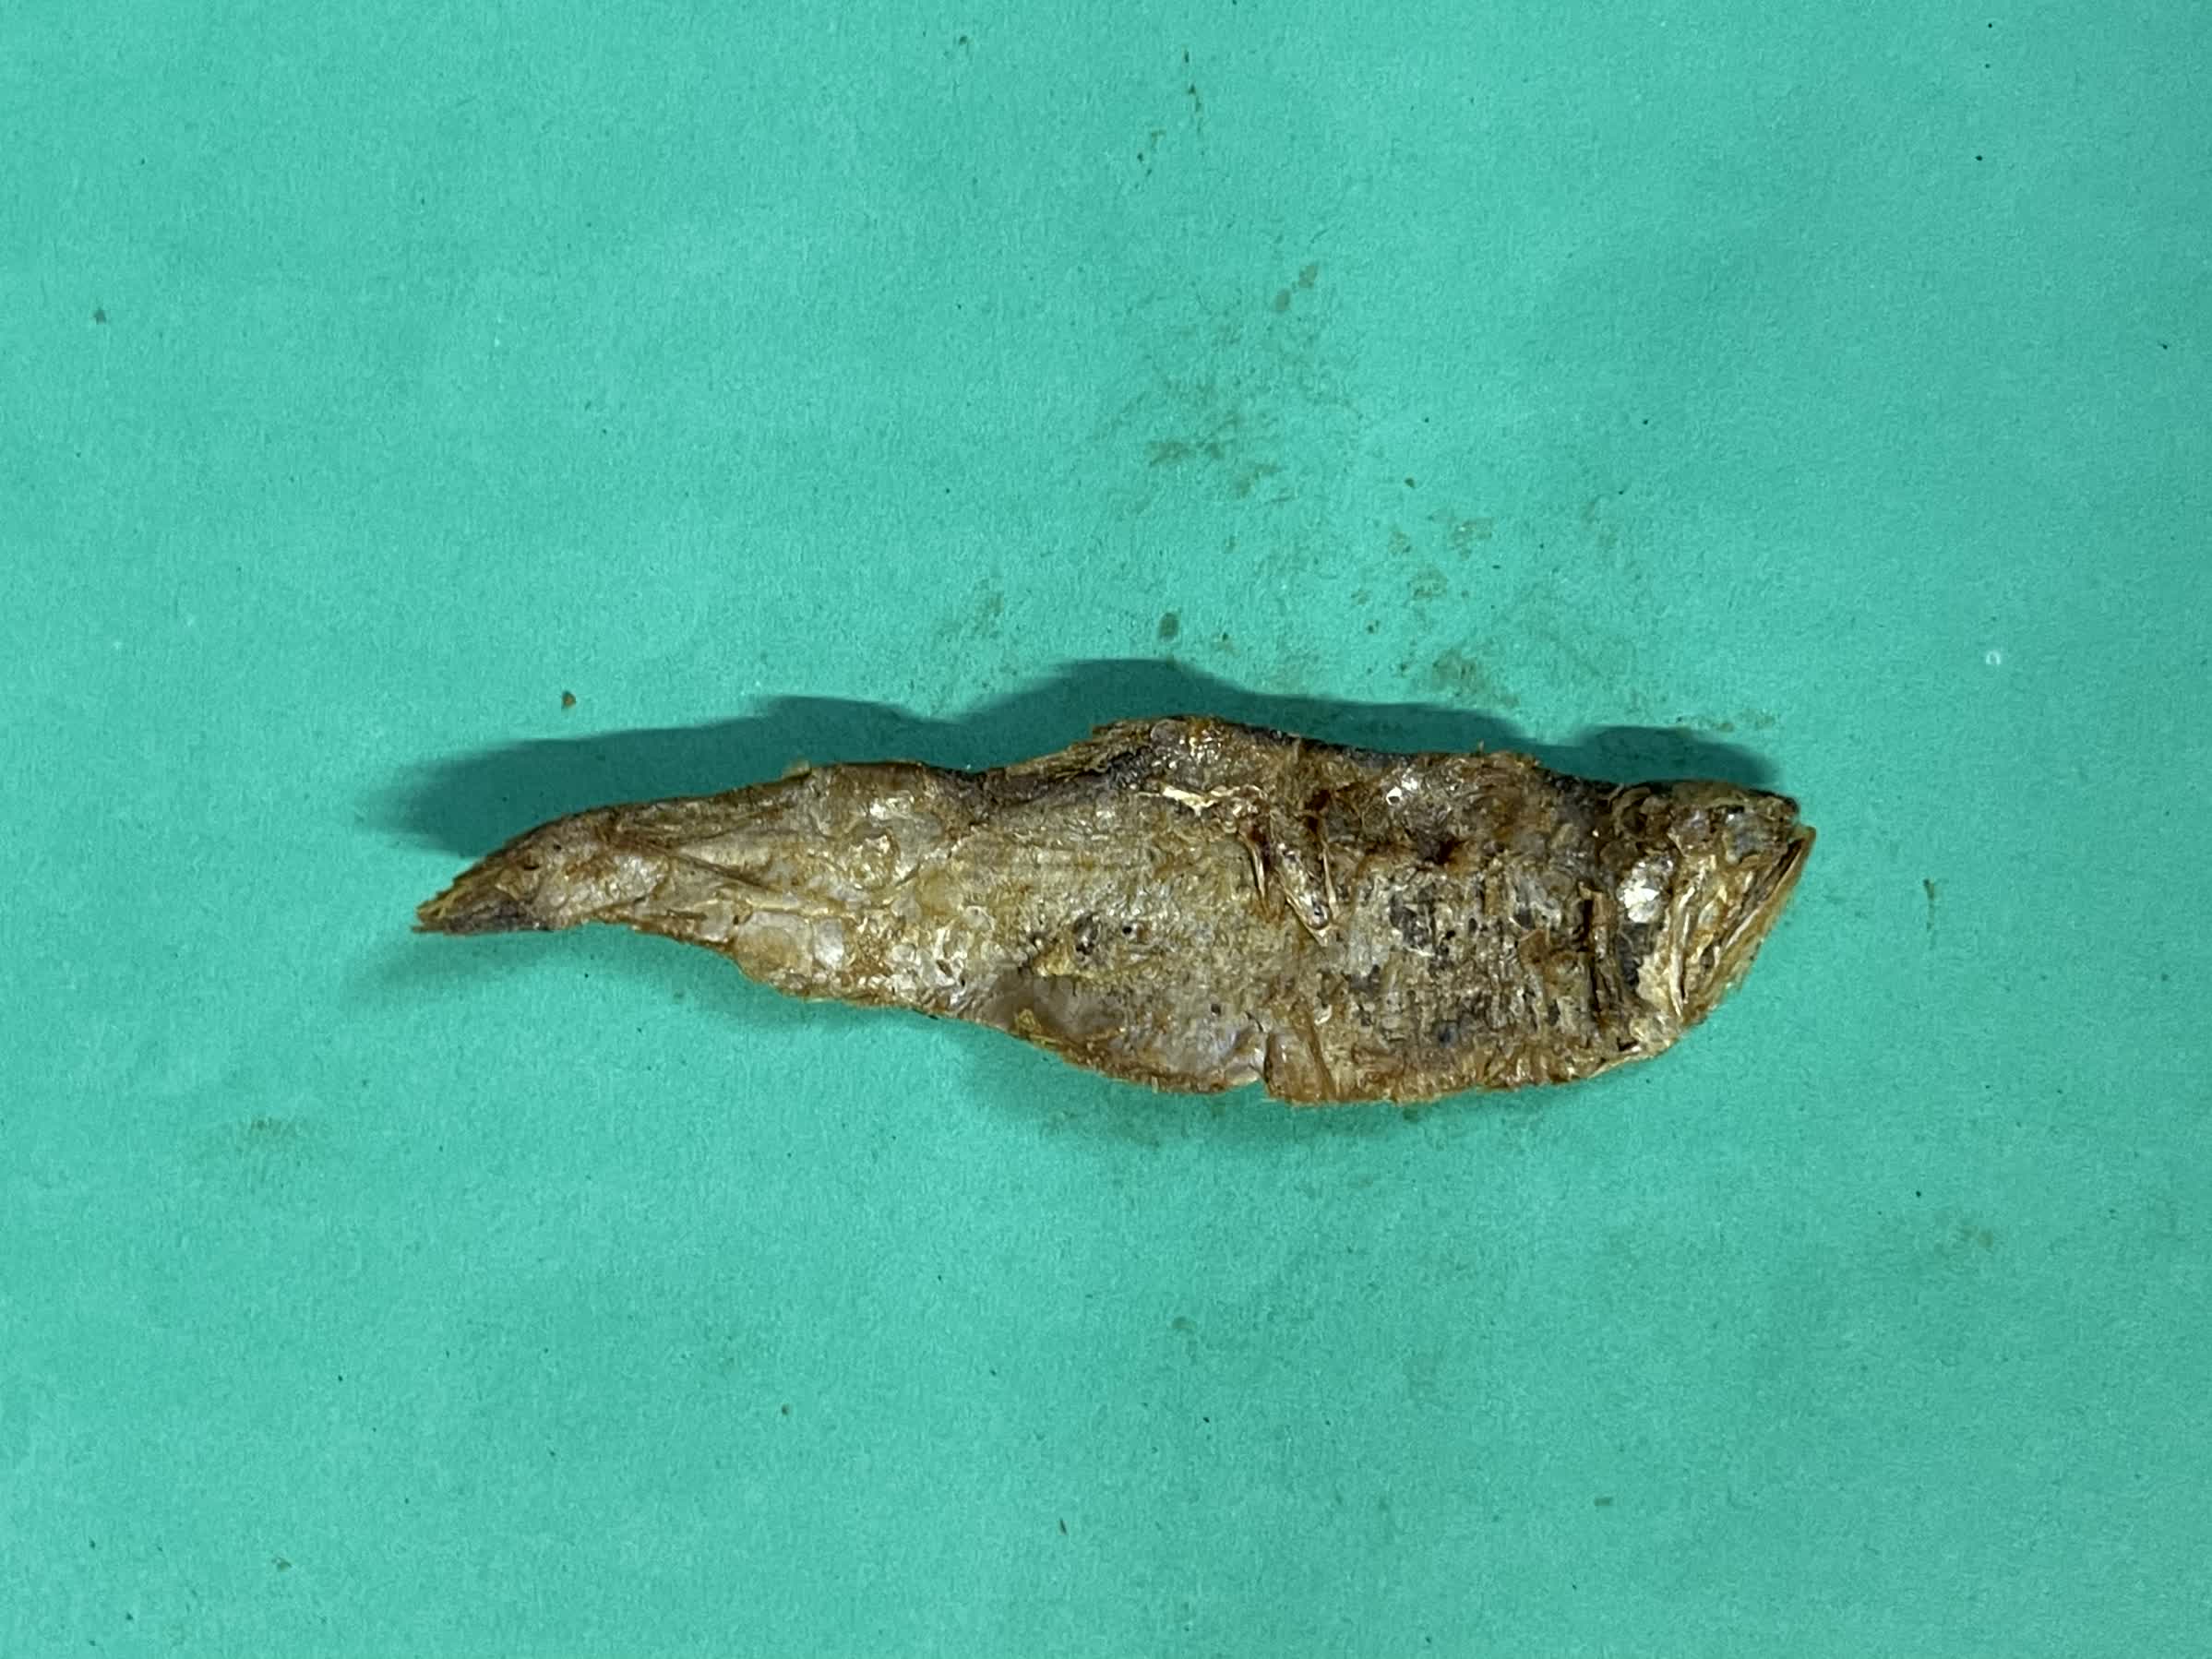
Species: Bashpata